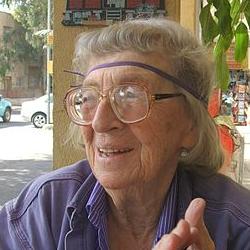
Age: 79